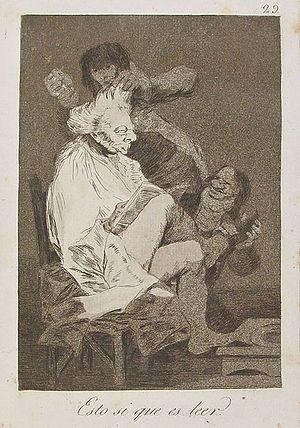
L'eau-forte Esto sí que es leer est une gravure de la série Los caprichos du peintre espagnol Francisco de Goya. Elle porte le numéro 29 dans la série des 80 gravures. Elle a été publiée en 1799.